Bertha Jaques

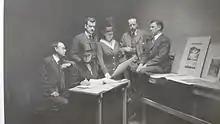
Bertha Jaques (seated) on a jury for the Chicago Society of Etchers, 1919; photograph from the archives of the Cedar Rapids Museum of Art

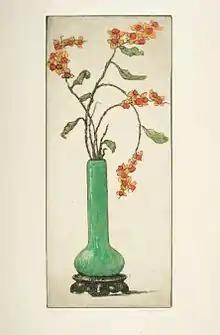
"Bittersweet", 1920, hand-colored etching by Bertha Jaques, from the collection of the Cedar Rapids Museum of Art

To popularize the medium of etching, Jaques—along with other etchers in Chicago in 1909—formed the Needle Club, an informal collective of etchers passionate about reintroducing the American public to the art of etching. Later, Jaques would become a founding member of the Chicago Society of Etchers in 1910, an organization that was primarily responsible for showing members' etchings at the Art Institute of Chicago; she served as Secretary from its foundation through the 1930s. The Society would attract international members and renown with Jaques herself as the driving force behind much of its success at popularizing etching in 20th-century America.